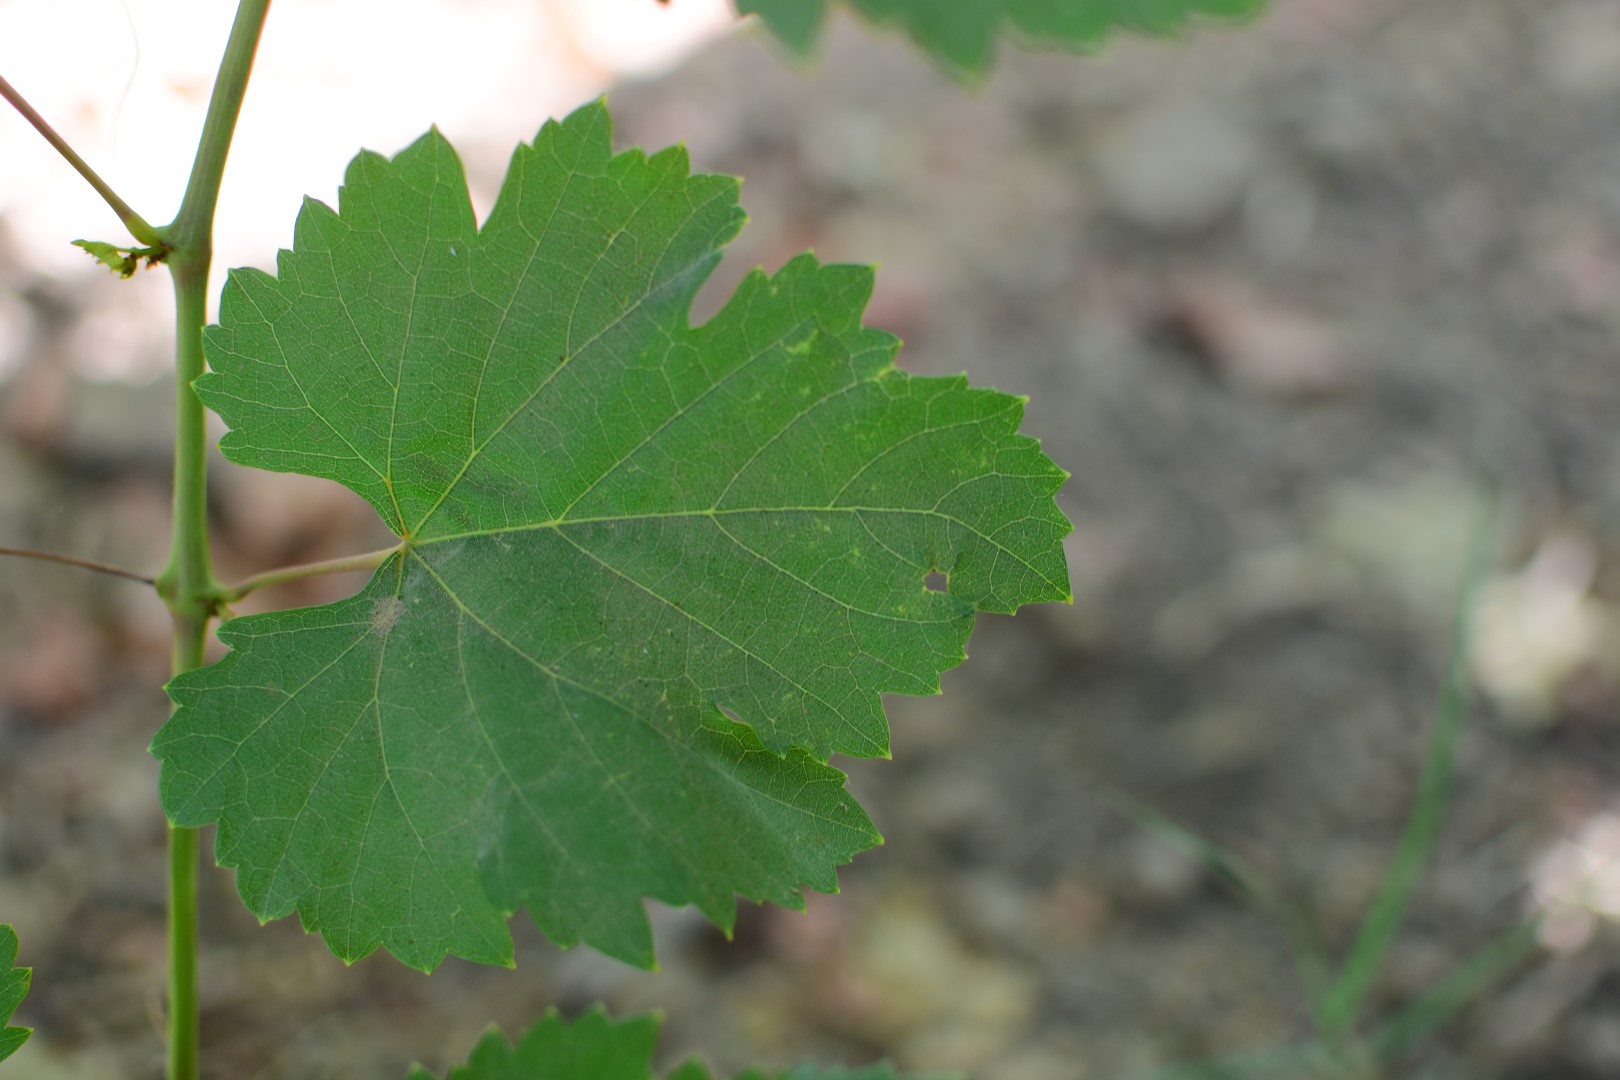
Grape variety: Frinsi